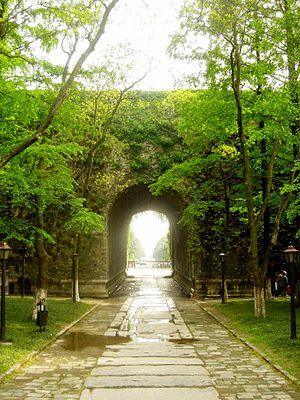
Le Palais Ming ou Ming Gugong, également appelé Gugong de Nankin, en référence à celui de la dynastie Qing, à Pékin, est un palais impérial construit à Nankin, province du Jiangsu, à la demande de Zhu Yuanzhang, futur empereur Hongwu et fondateur de la dynastie Ming.